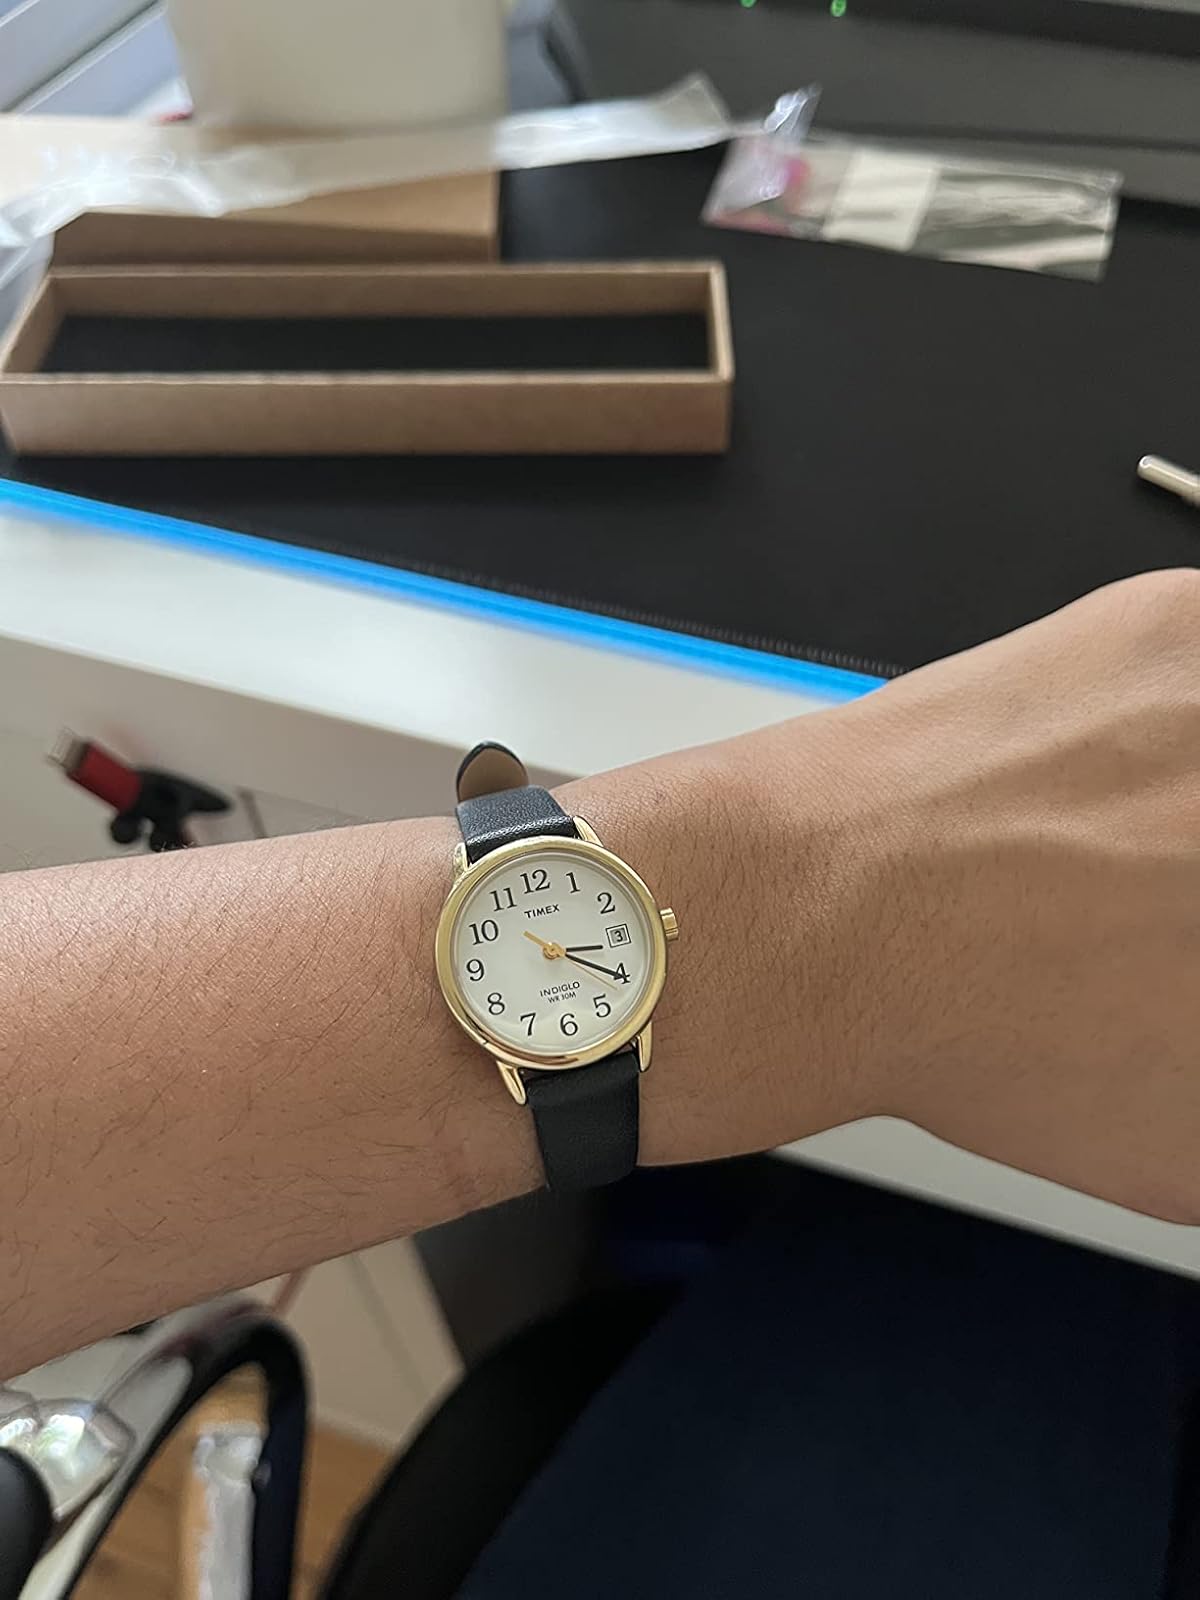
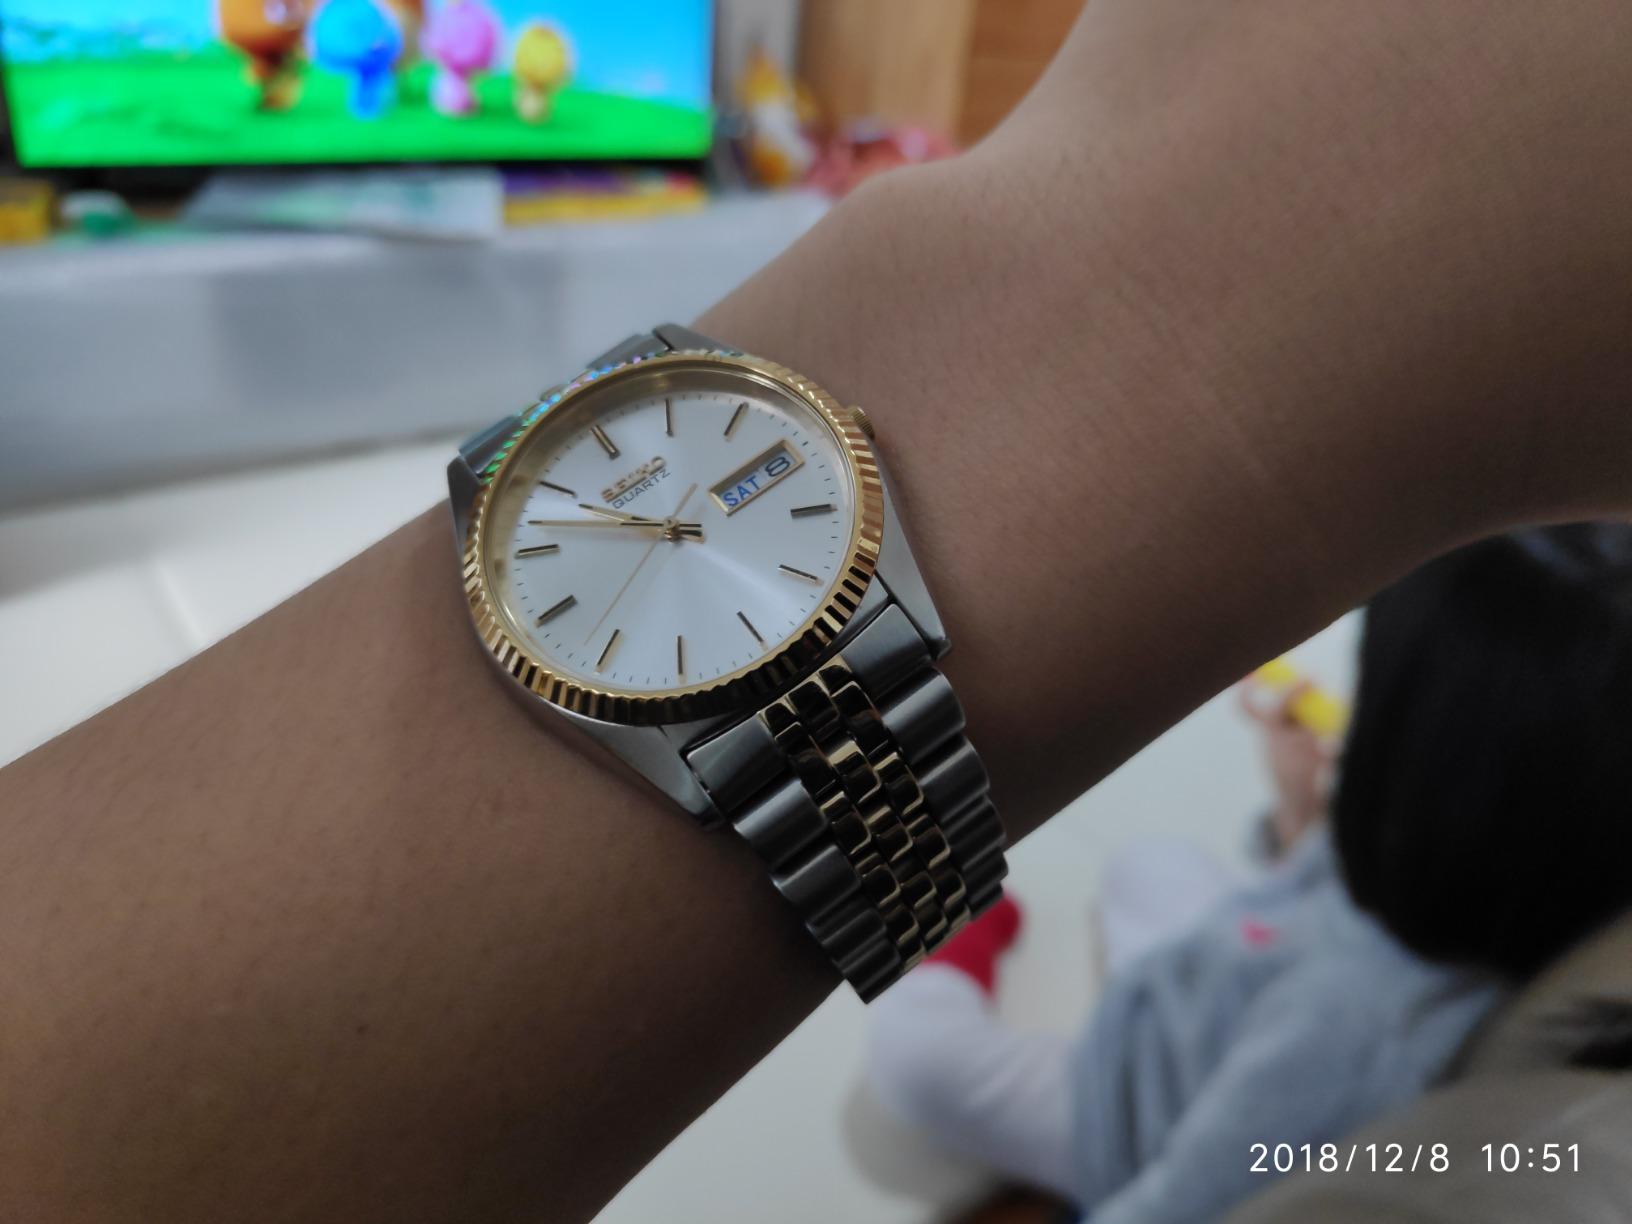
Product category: accessories_watch
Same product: no